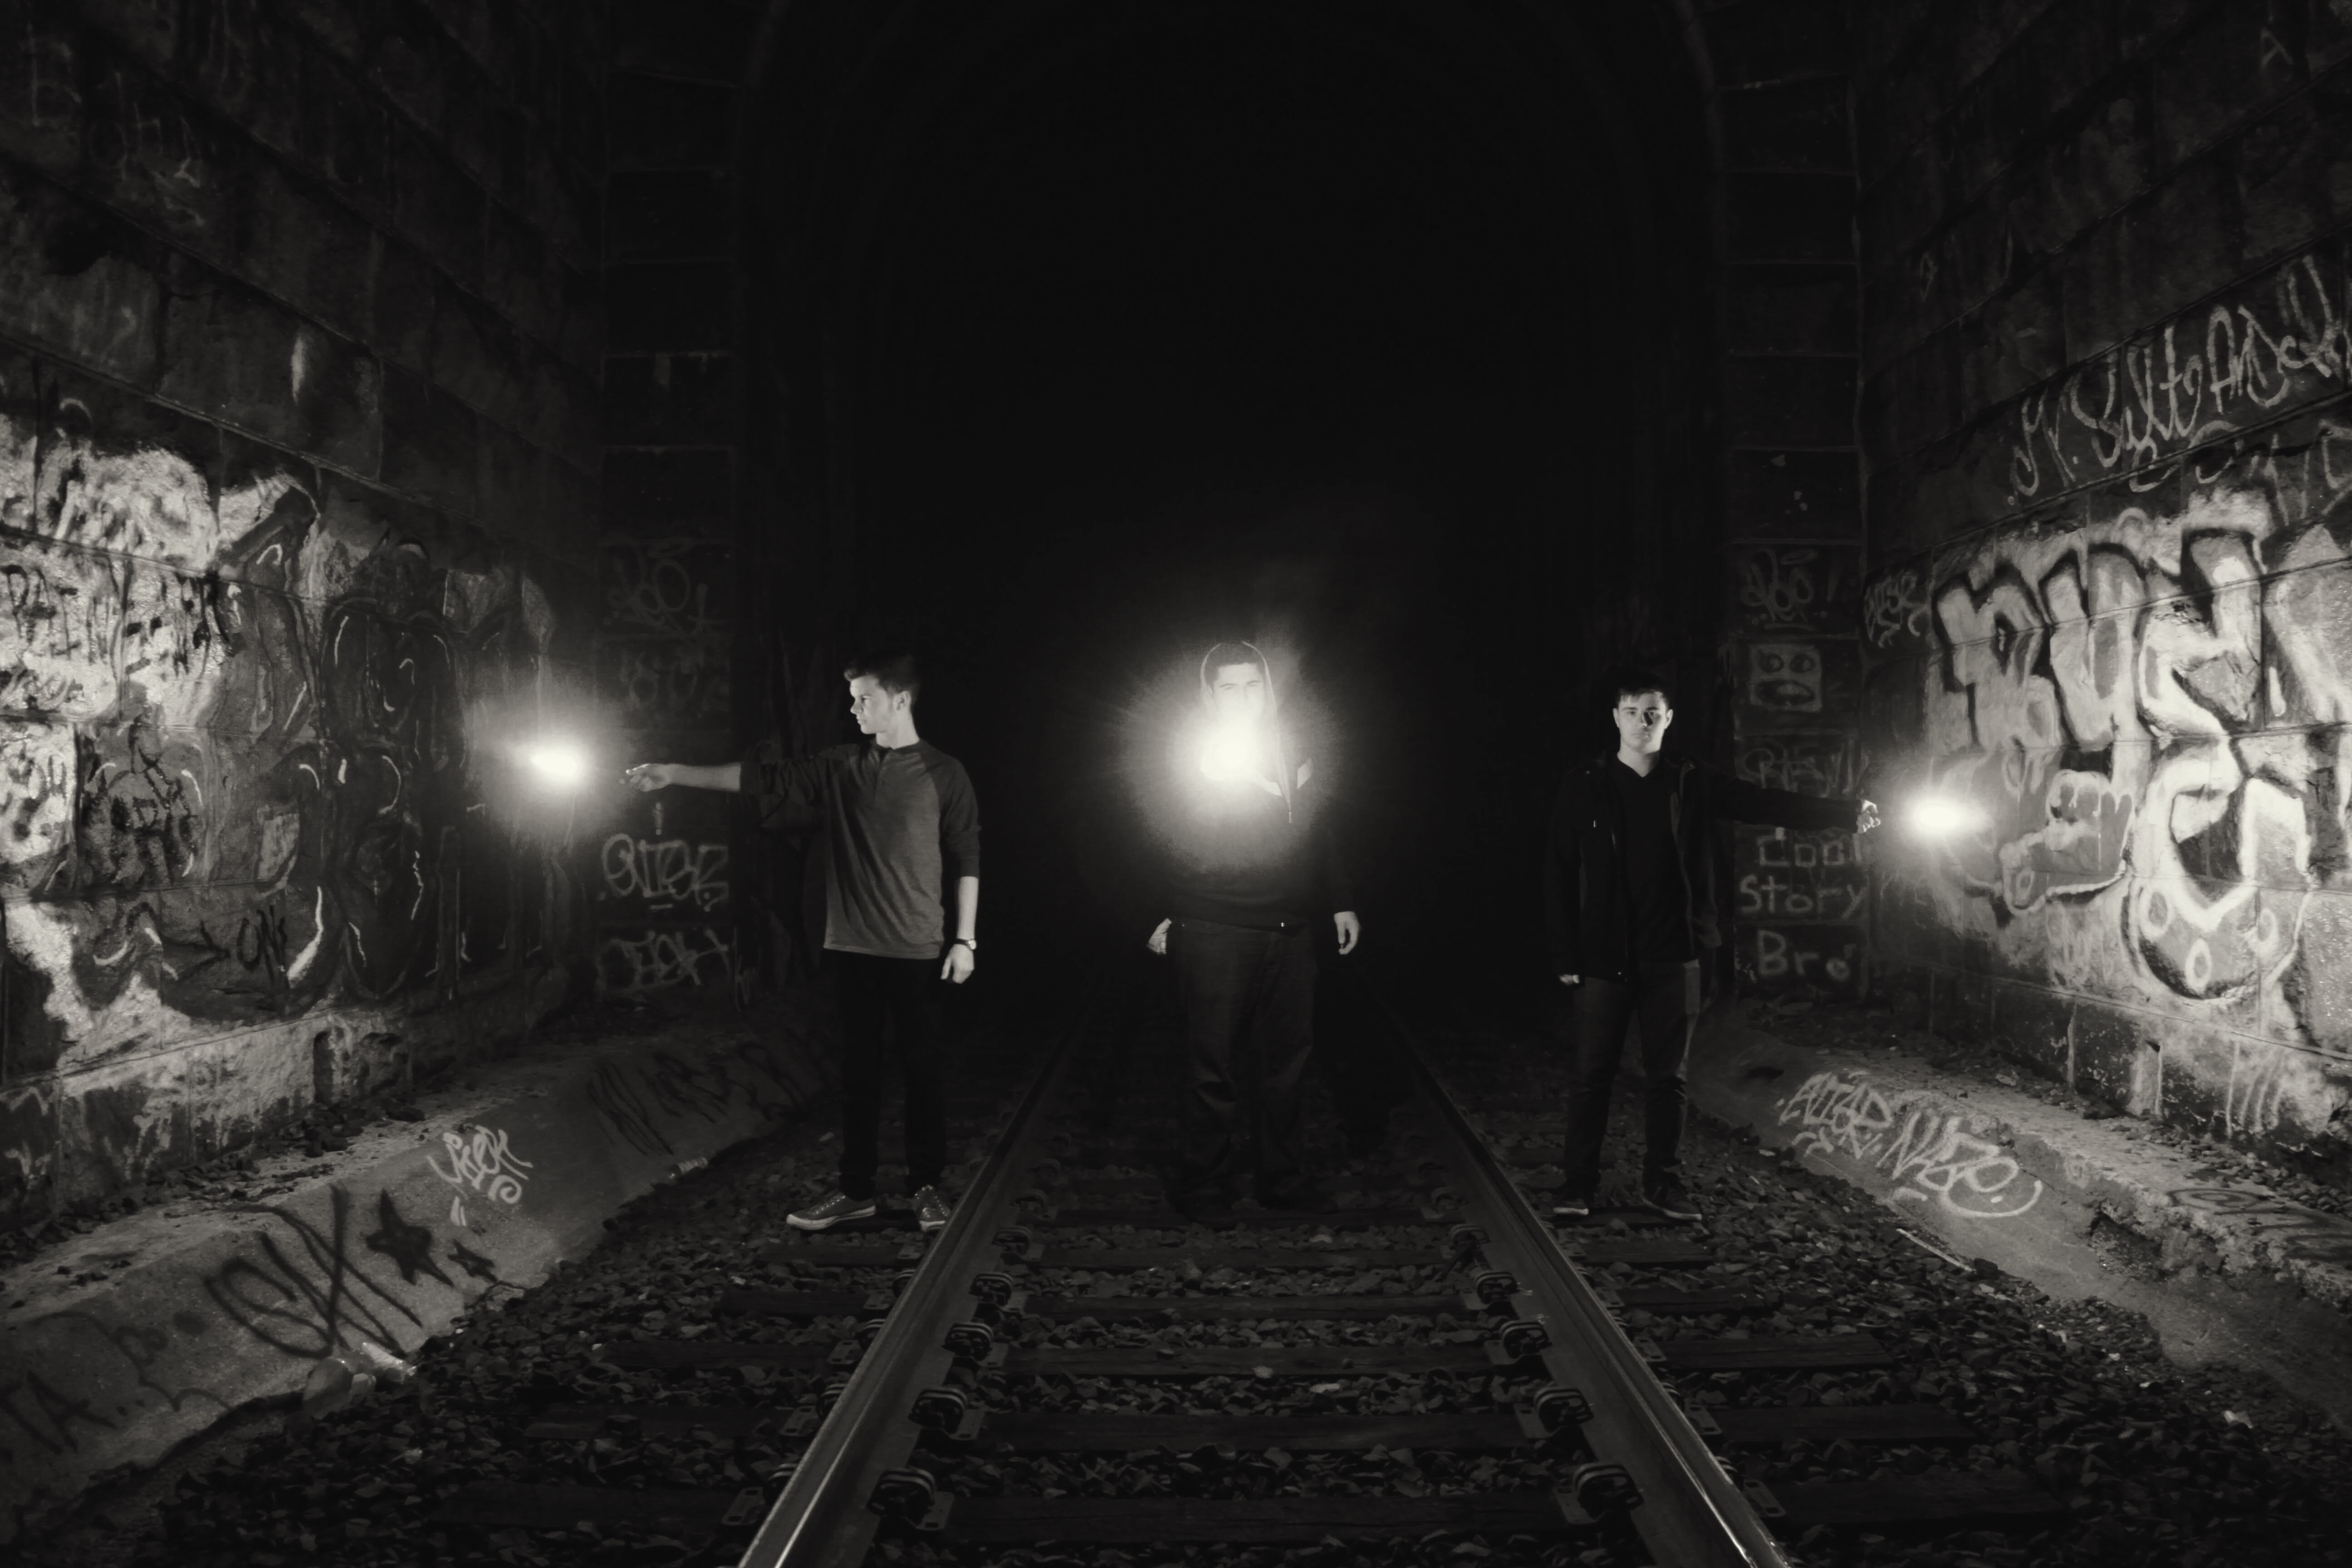
light, black and white, track, night, tunnel, transport, darkness, black, monochrome, infrastructure, monochrome photography